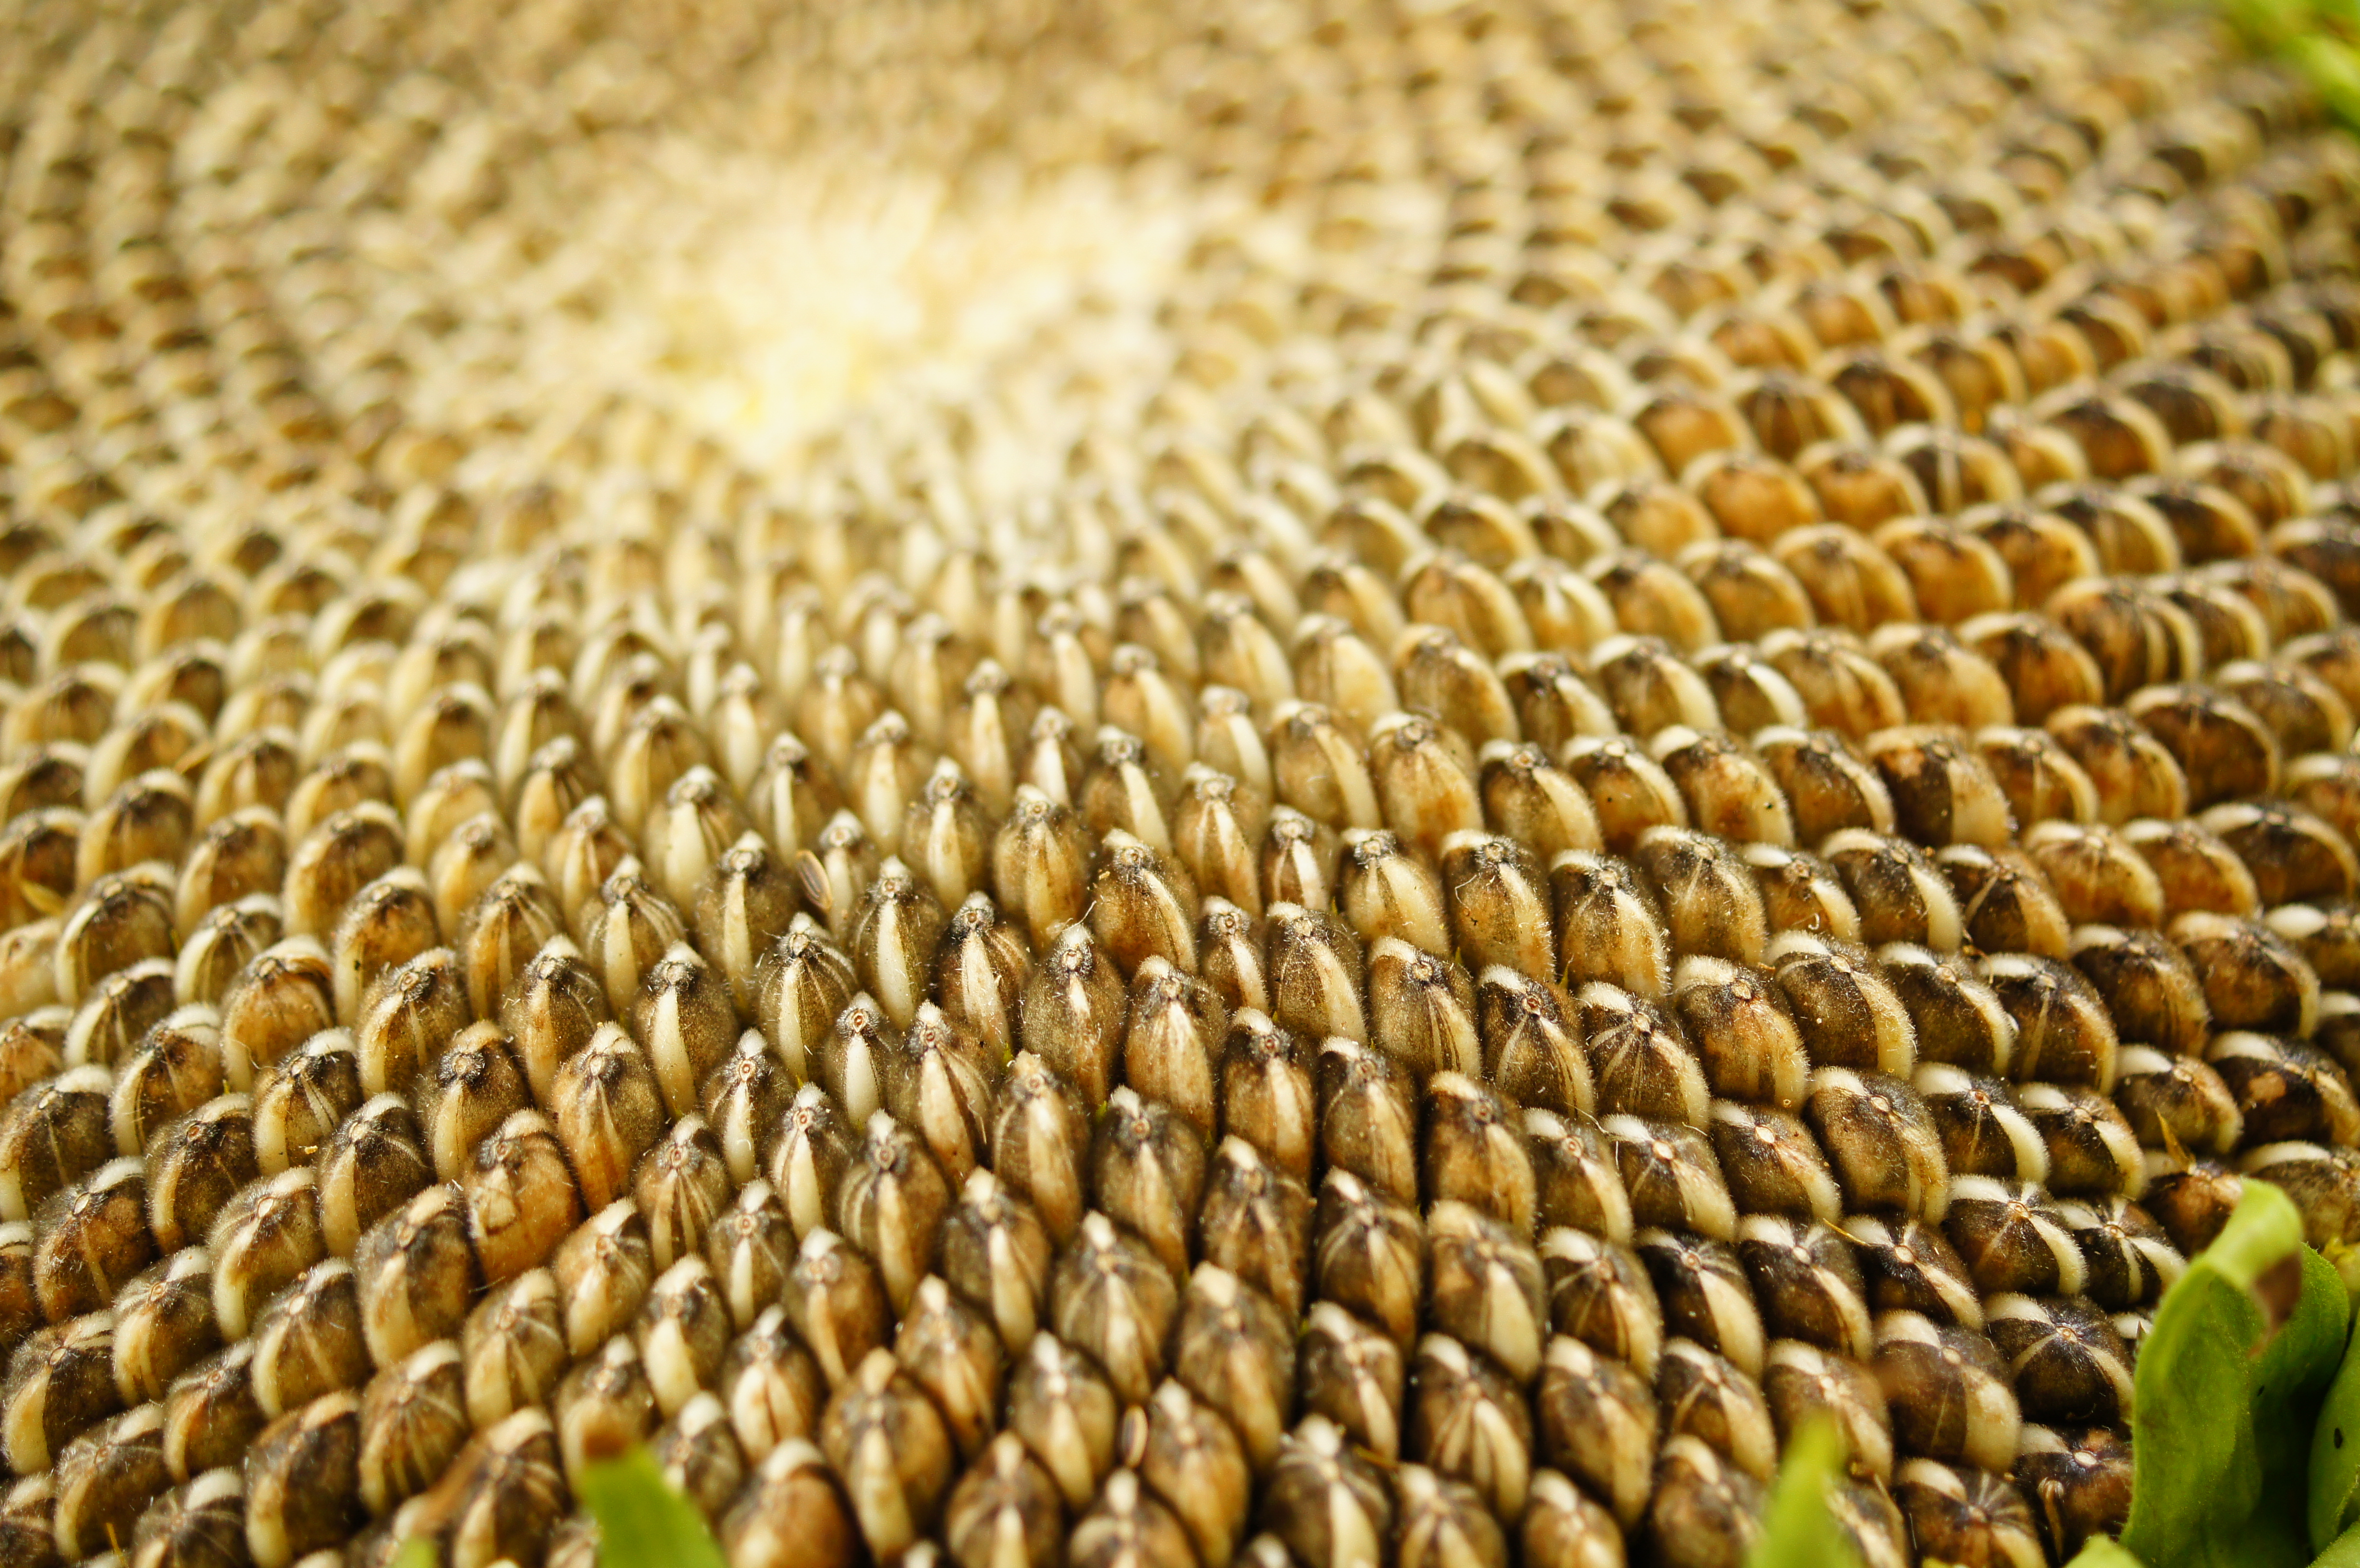
texture, sunflower seed, pattern, close up, plant, pollen, sunflower, nuts seeds, nut, seed, vegetarian food, durian, food, beehive, fruit